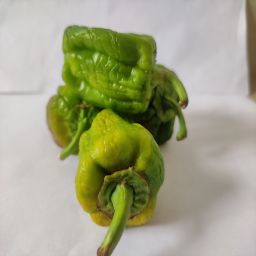
Crop: Bell Pepper
Quality: Old